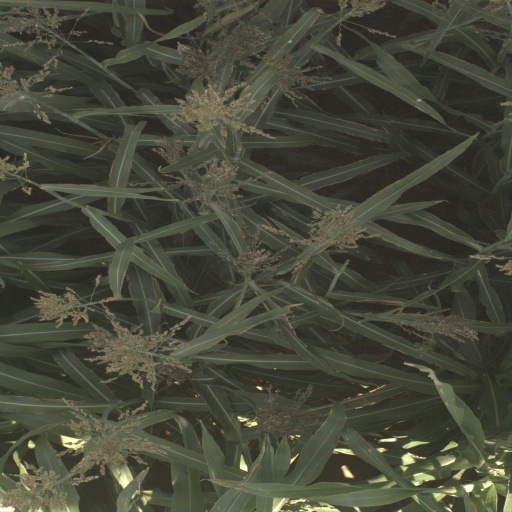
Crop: sorghum